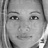
Emotion: neutral